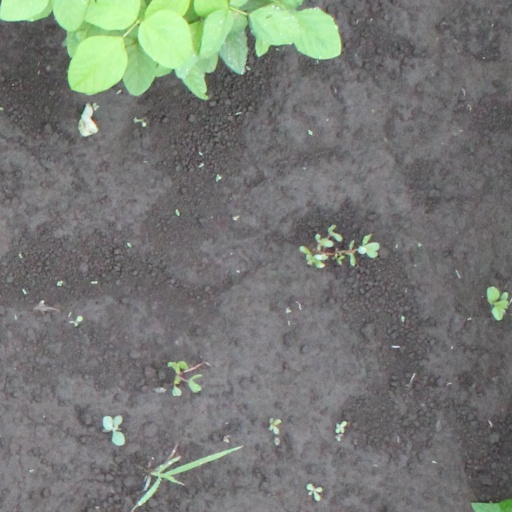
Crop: soybean